Dead zone (ecology)

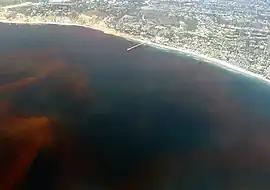
Dead zones are often caused by the decay of algae during algal blooms, like this one off the coast of La Jolla, San Diego, California.

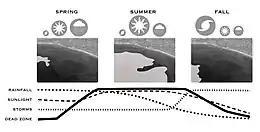
Climate has a significant impact on the growth and decline of ecological dead zones. During spring months, as rainfall increases, more nutrient-rich water flows down the mouth of the Mississippi River. At the same time, as sunlight increases during the spring, algal growth in the dead zones increases dramatically. In fall months, tropical storms begin to enter the Gulf of Mexico and break up the dead zones, and the cycle repeats again in the spring.

Aquatic and marine dead zones can be caused by an increase in nutrients (particularly nitrogen and phosphorus) in the water, known as eutrophication. These nutrients are the fundamental building blocks of single-celled, plant-like organisms that live in the water column, and whose growth is limited in part by the availability of these materials. With more available nutrients, single-celled aquatic organisms (such as algae and cyanobacteria) have the resources necessary to exceed their previous growth limit and begin to multiply at an exponential rate. Exponential growth leads to rapid increases in the density of certain types of these phytoplankton, a phenomenon known as an algal bloom.